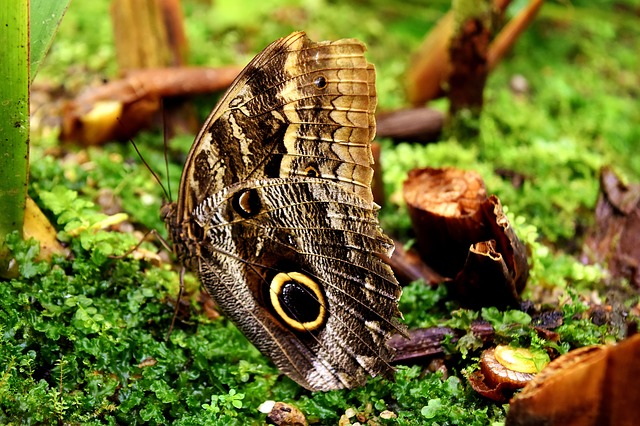
Label: butterfly